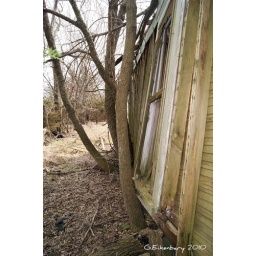
House of Splinters - wall partly supported by trees